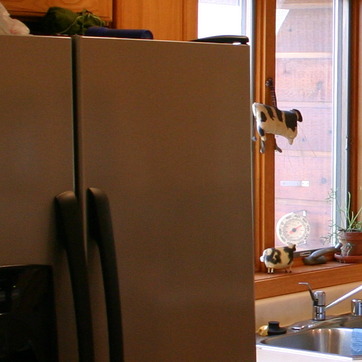
Material: metal